Danko Lazović

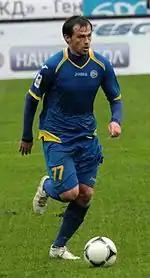
Lazović playing for Rostov in 2013

On 27 February 2013, just one day before the Russian transfer deadline, it was announced that he joined the Russian Premier League side Rostov on loan until the end of the 2012–13 season. In his first appearance of the 2012–13 season, he made his debut for Rostov, playing in the left wing, in a 0–0 draw against Alania Vladikavkaz. At the end of the season, Lazović returned to the club following a loan spell with Rostov.